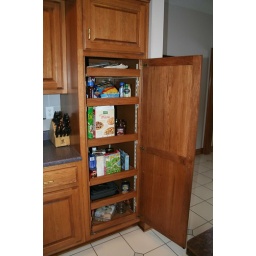
pull out drawers pantry cabinet in kitchen